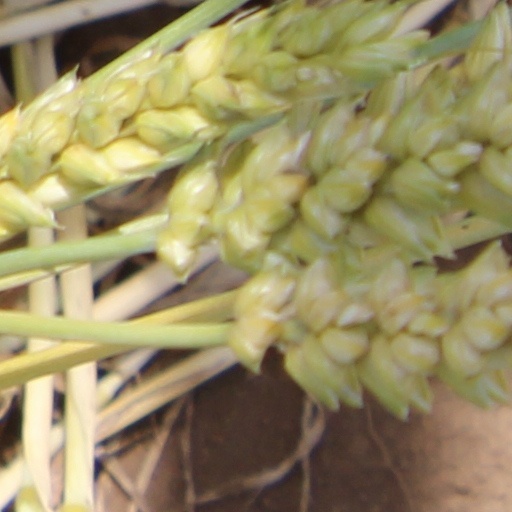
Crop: wheat